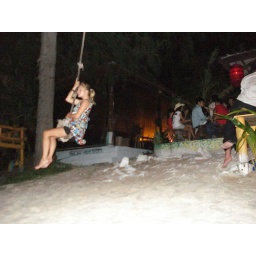
Me on tree swing in a nightclub on the beach